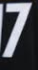
Number: 7